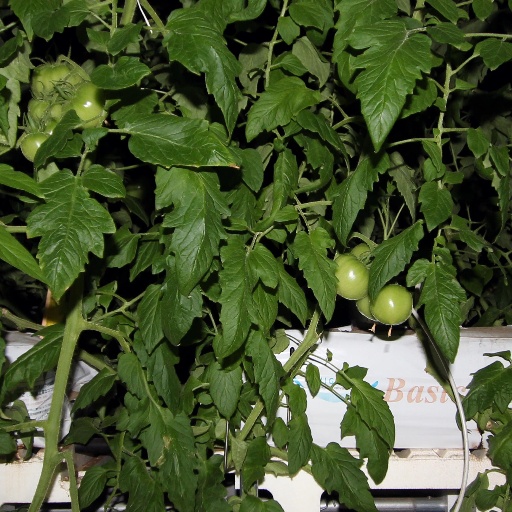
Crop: tomato